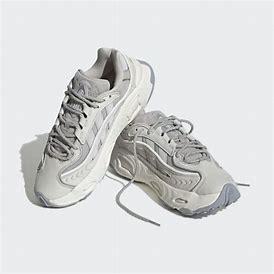
Brand: Adidas
Model: Oznova